Hanko Fortress

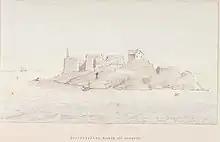
The ruins of Gustavsvärn painted by Albert Edelfelt

Hanko Fortress (Hangöbefästningarna in Swedish) was a fortress built in Hanko at the end of the 18th century, which consisted of the Gustavsvärn, Meijerfeldt and Gustaf Adolf fortresses built on rock outcrops, and the Kuningattarenvuori fortresses located on the mainland. The island fortresses formed a triangle that protected the sea channel leading to the port of Hanko.